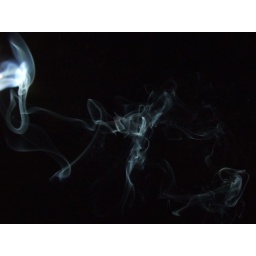
Incense smoke against a black sky